Bell 47

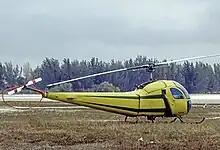
1957 47H-1

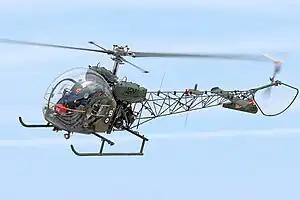
Bell 47 in Army livery, 2022

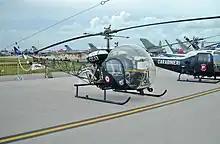
An Agusta-Bell 47G of the Italian Carabinieri

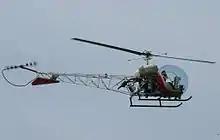
Bell 47 owned by the Experimental Aircraft Association

Agusta A.115 1971 Italian prototype of a Bell 47J with an unclad, tubular tail boom, and powered by a Turbomeca Astazou II turboshaft engine